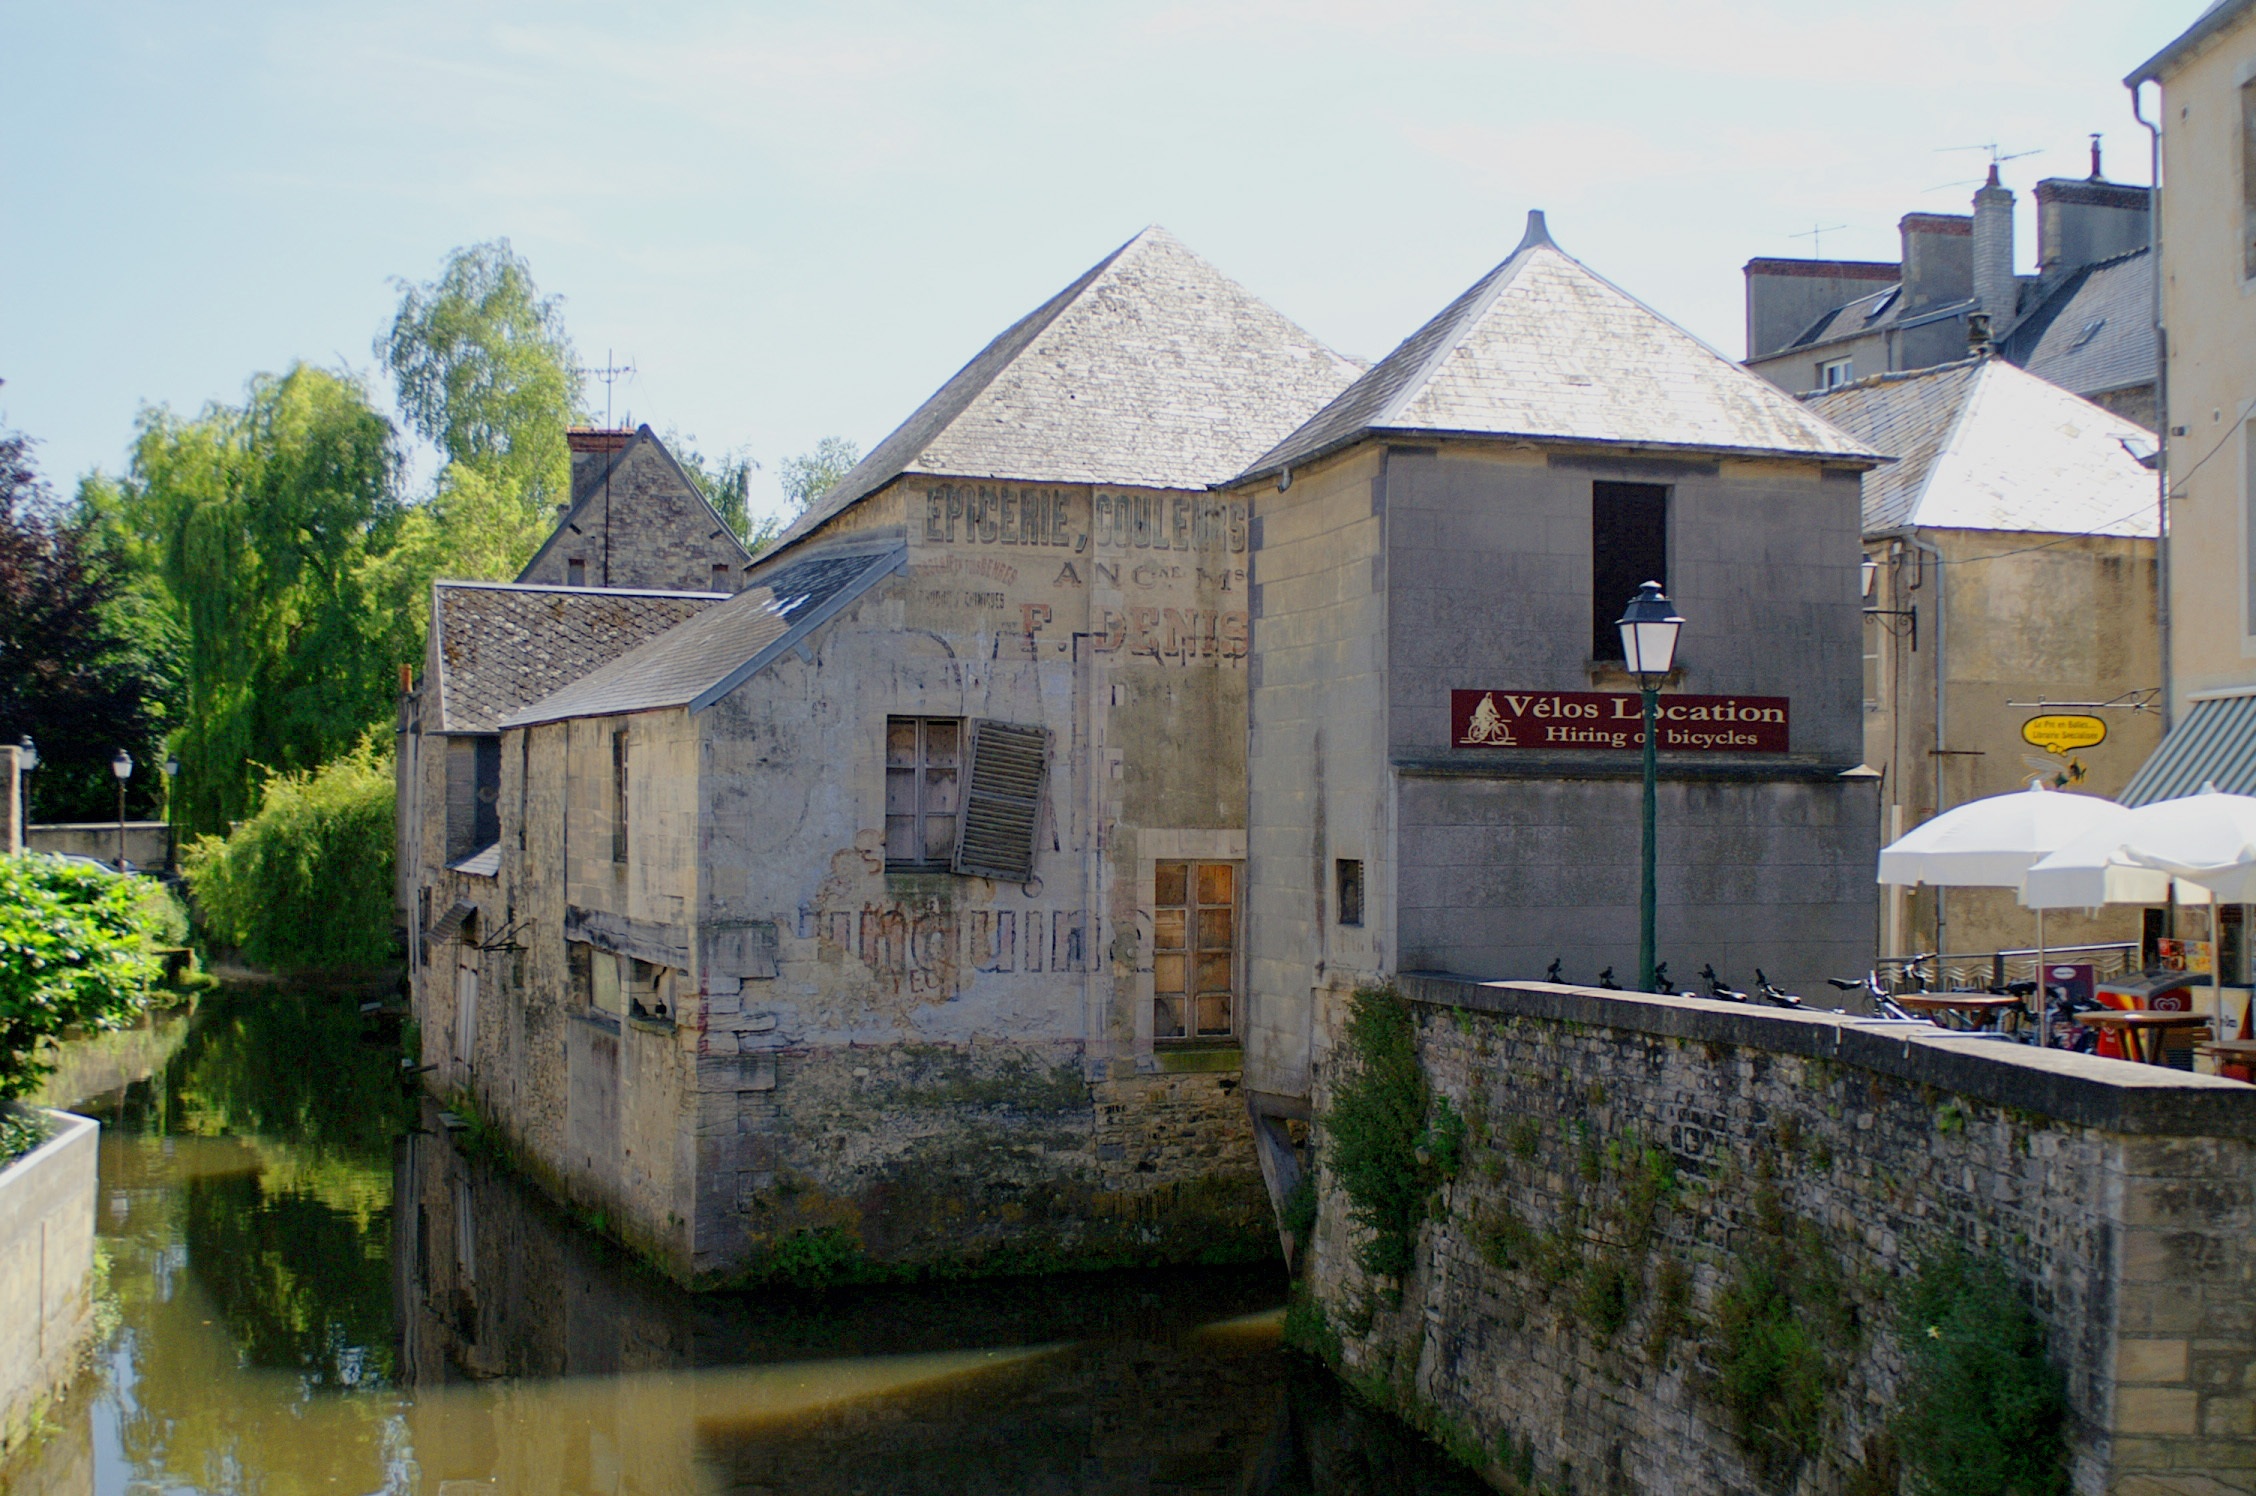
house, town, building, home, river, canal, vacation, village, france, cottage, facade, tourism, waterway, homes, normandy, estate, rural area